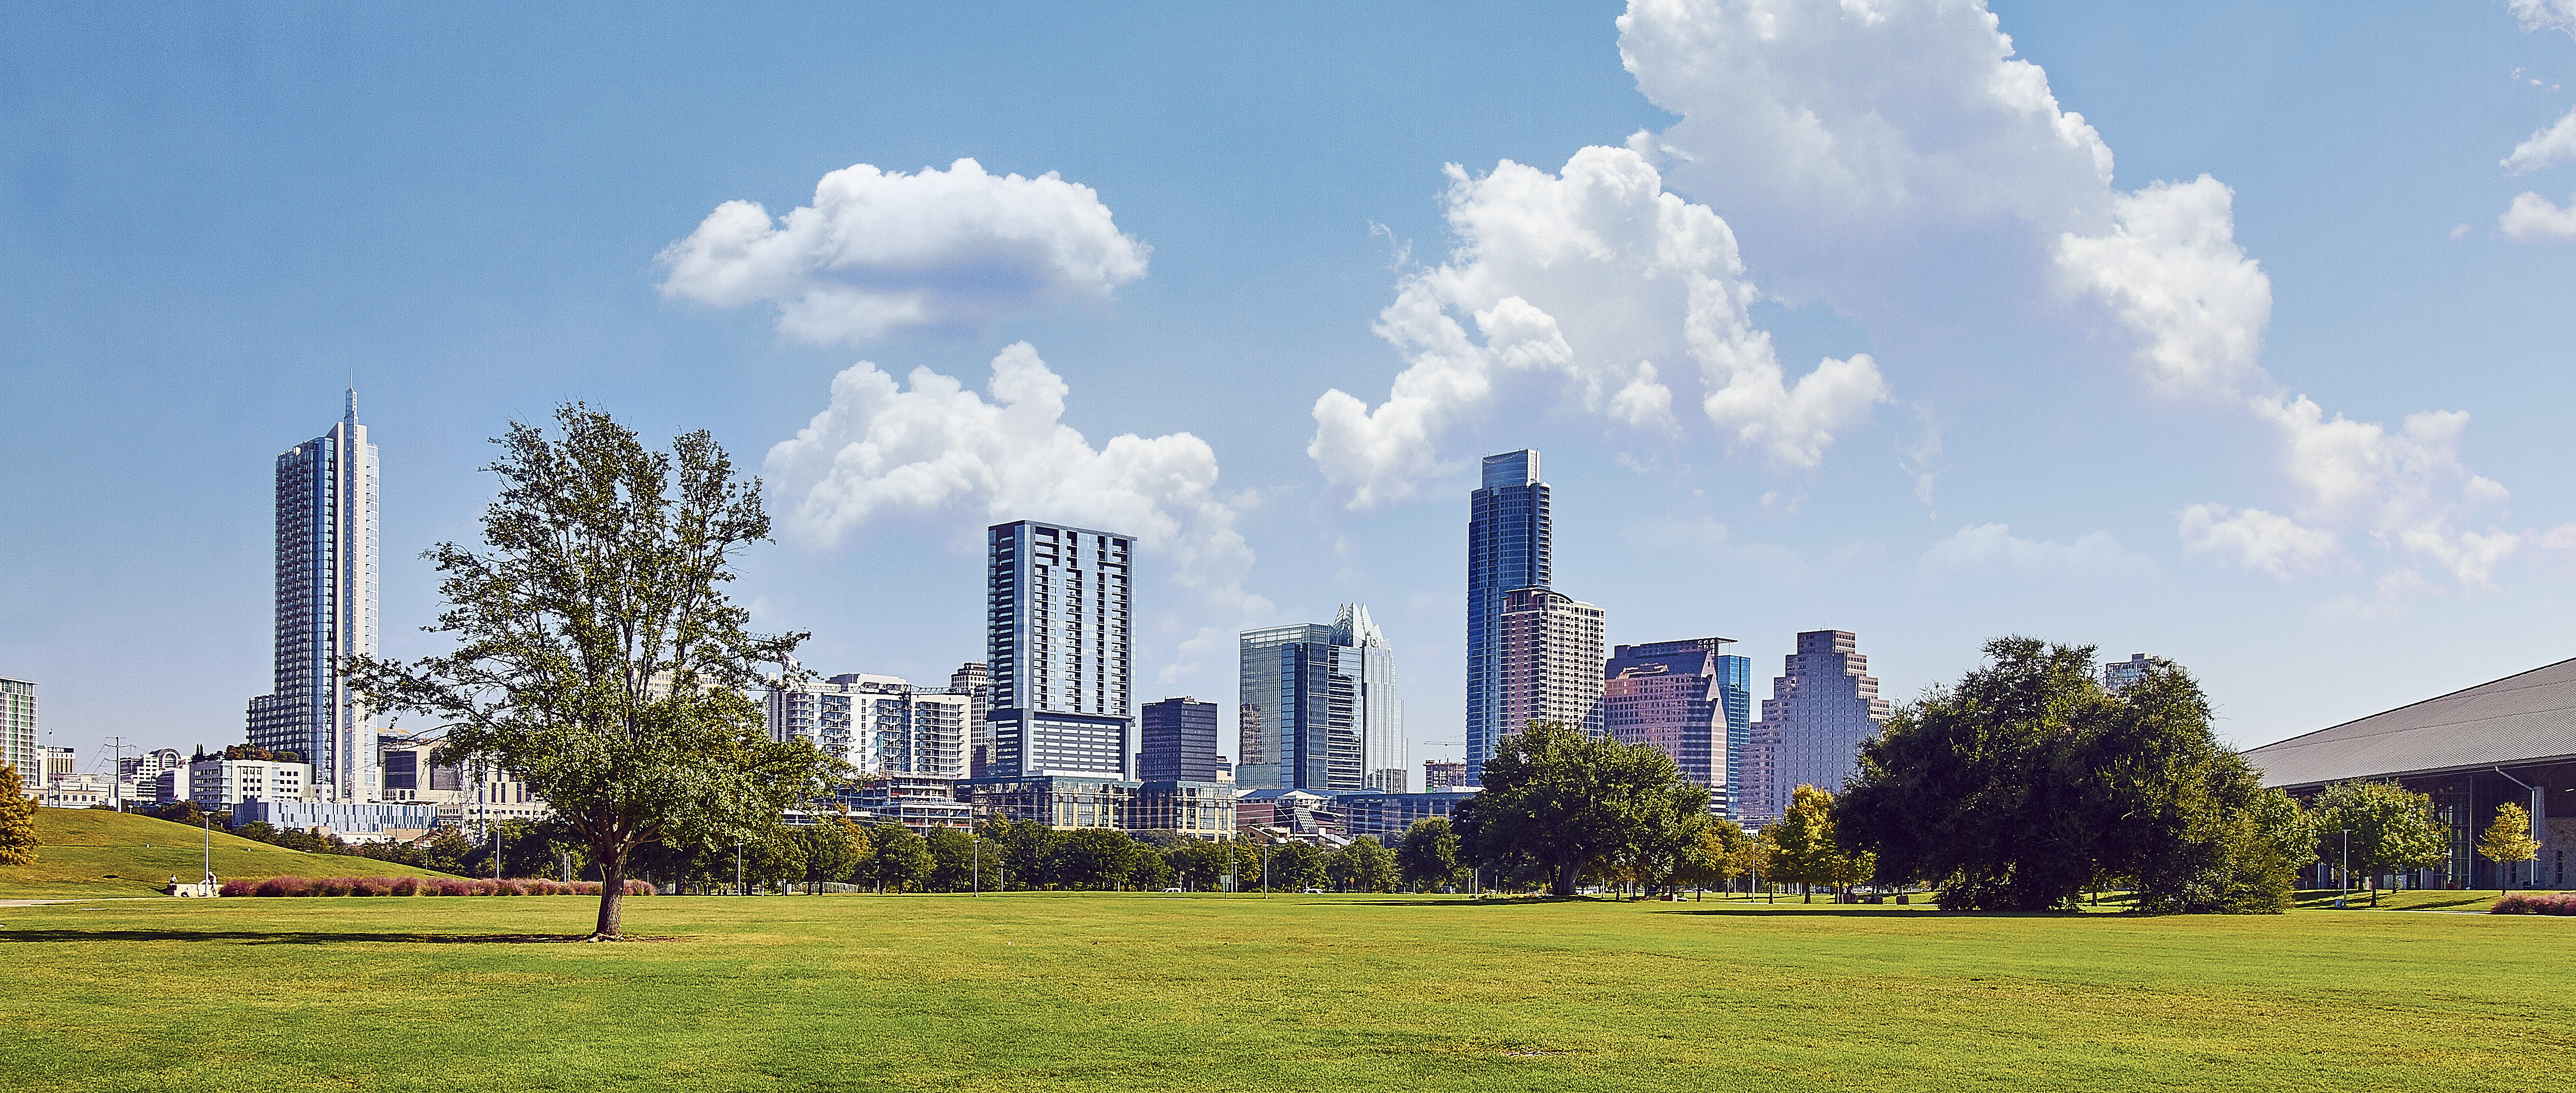
tree, grass, horizon, sky, skyline, city, skyscraper, urban, cityscape, panorama, downtown, tower, park, landmark, tower block, buildings, estate, hd wallpaper, urban area, residential area, human settlement